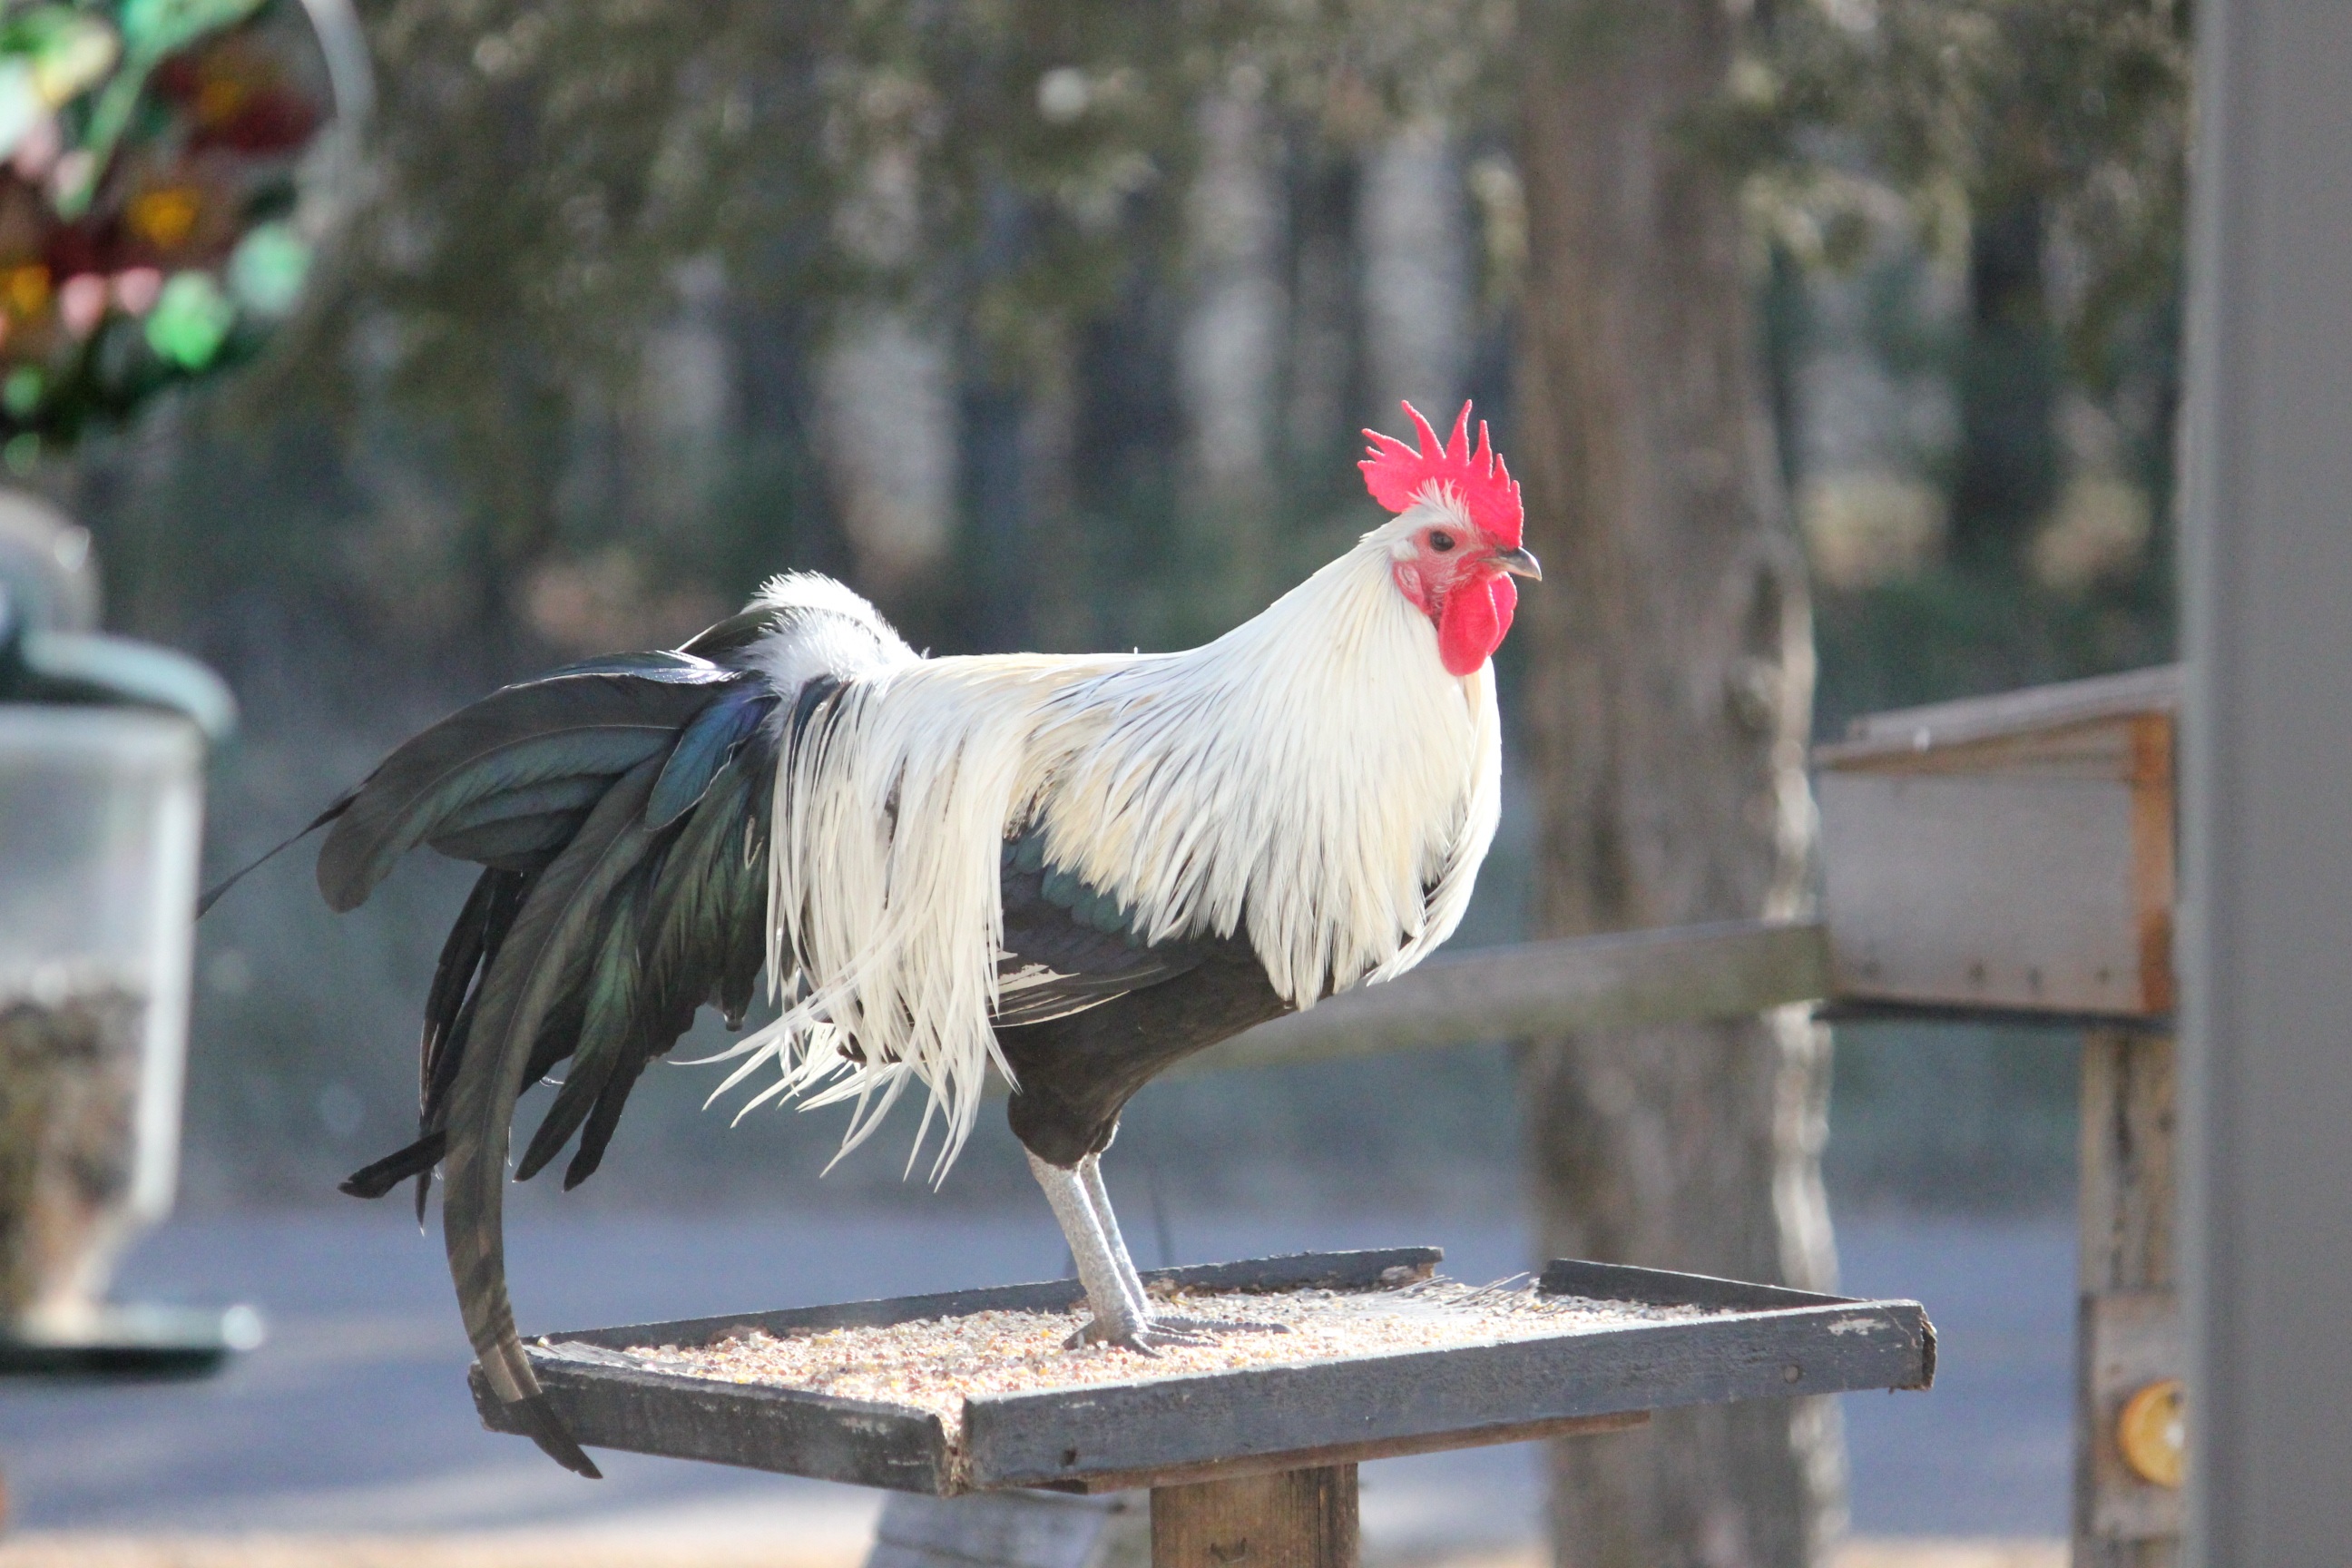
bird, wing, beak, feather, chicken, fowl, fauna, cockerel, rooster, galliformes, vertebrate, phasianidae, bird feeder